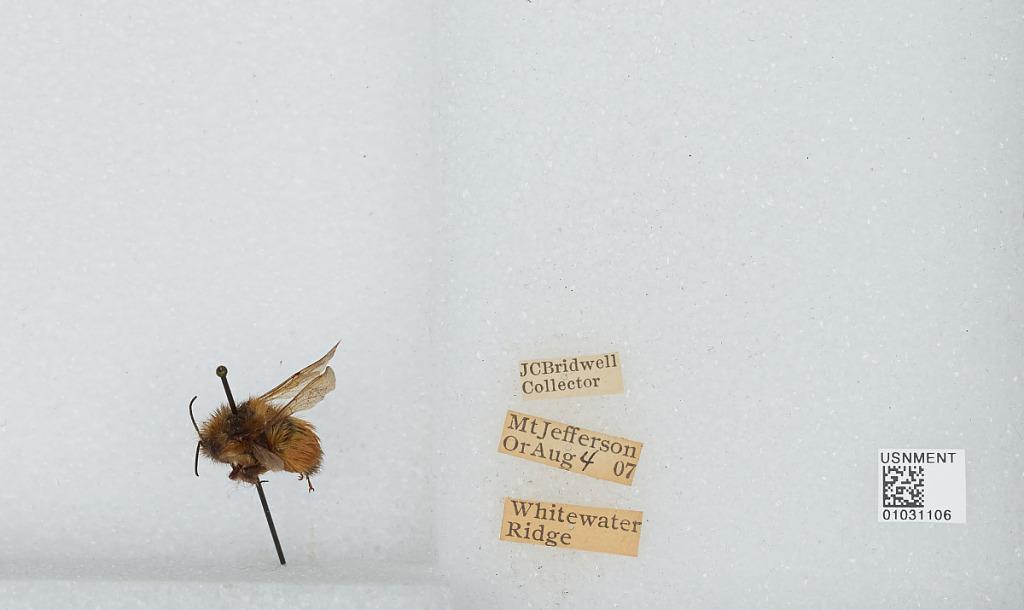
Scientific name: Bombus (Pyrobombus) melanopygus Nylander
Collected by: J. Bridwell
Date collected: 1907-8-4
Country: United States
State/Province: Oregon